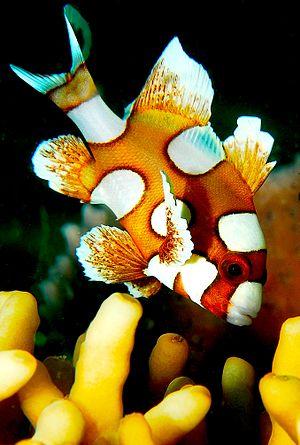
Plectorhinchus est un genre de poissons de la famille des Haemulidae. Ils sont appelés « sweetlips » en anglais, et « gaterins » ou « diagrammes » en français.
Le gaterin arlequin est une espèce de poissons marins de la famille des Haemulidae.